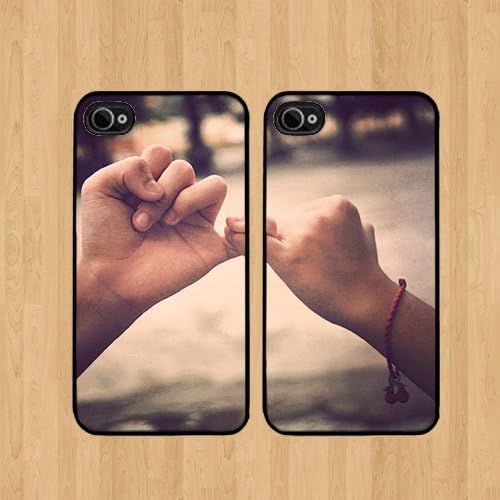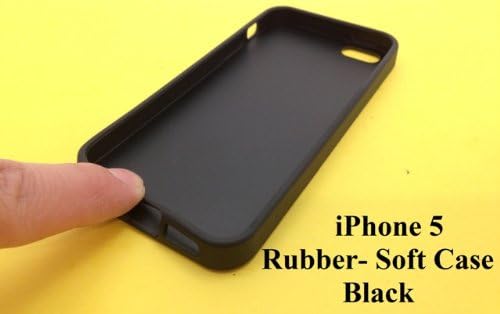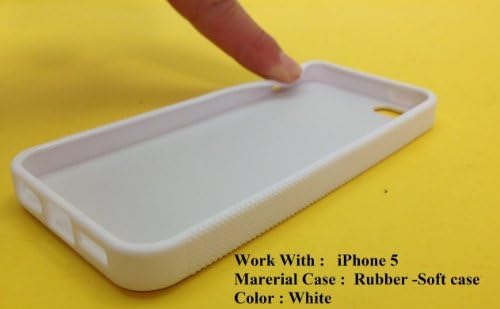
Promise Best Friends For iPhone 5 Case Soft Rubber - Set of Two Cases (Black or White ) SHIP FROM CA
Category: Cell Phones & Accessories
Ultra-thin design,High quality material
Features: Provides protection against daily wear and tear, scratches, marks and scrapes. with precision cutouts for buttons, ports and camera. | The image printed using crystal clear enamel coating for long lasting effect. | Provides maximum scratch resistance from objects in your purse or pocket. | Give your comprehensive protection | protect your phone from dirt and scratch